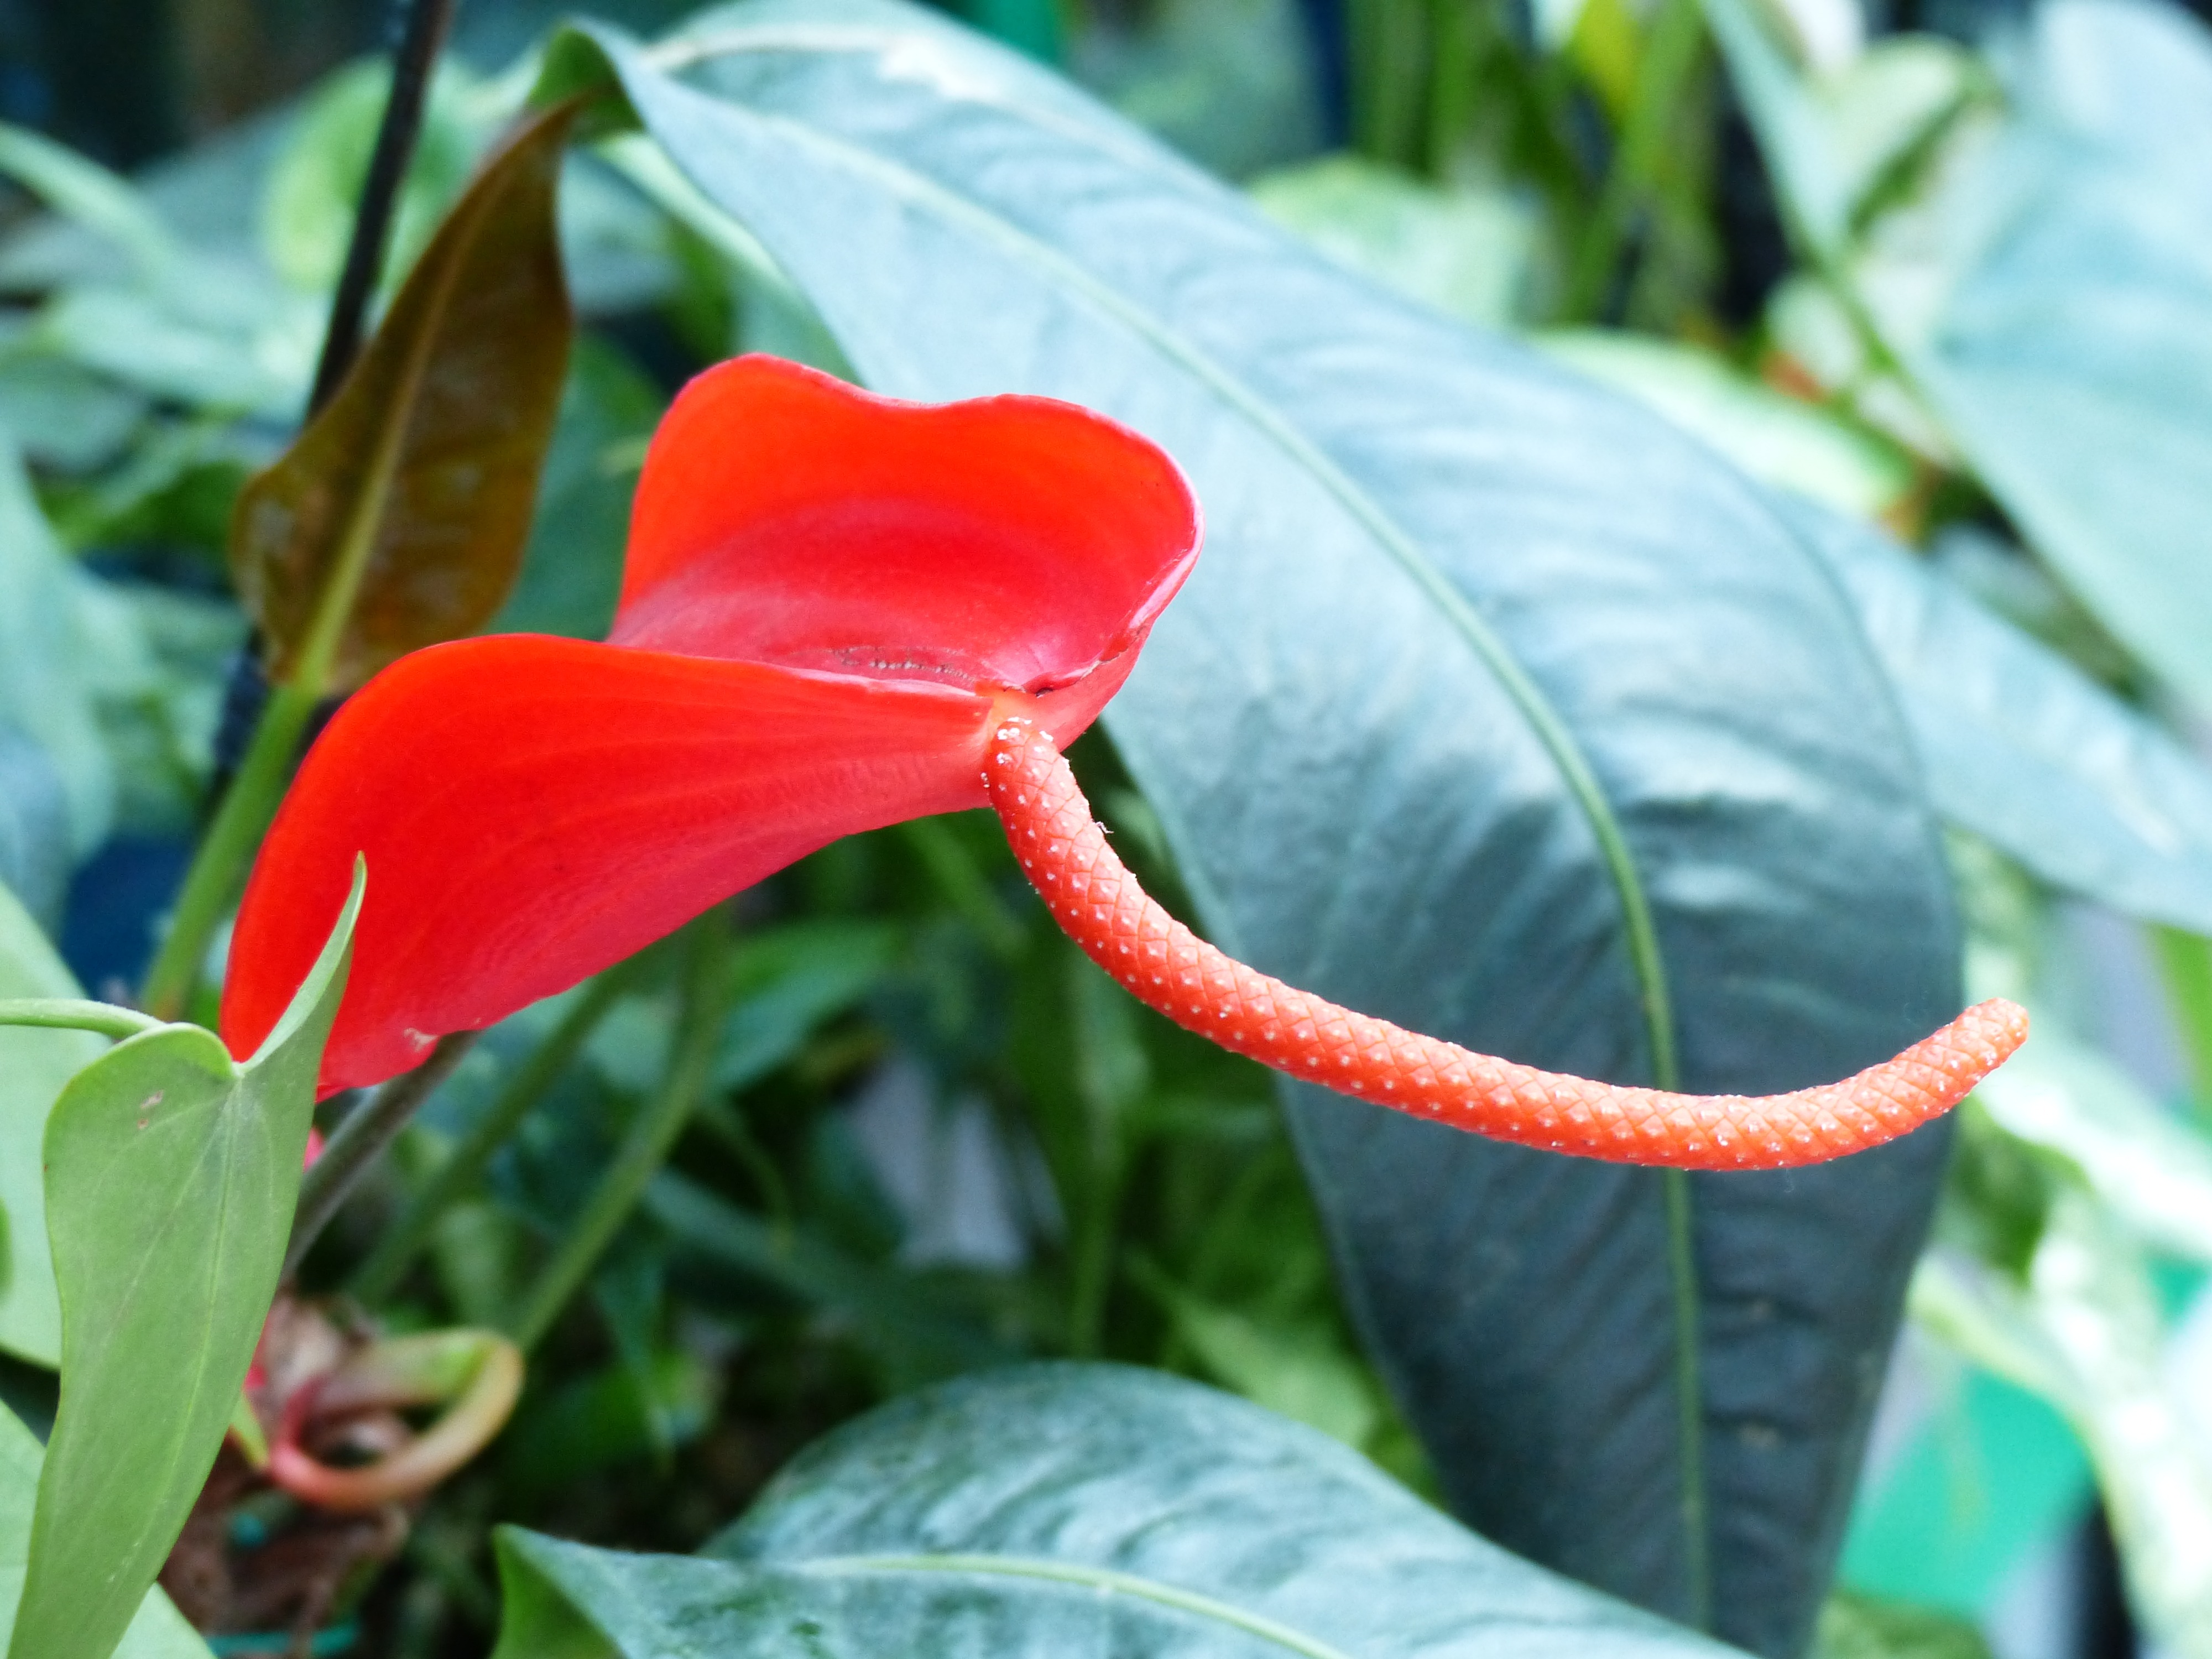
blossom, plant, plank, leaf, flower, bloom, green, red, tropical, botany, flora, houseplant, exotic, araceae, macro photography, ornamental plant, inflorescence, flowering plant, bract, spatha, peace lily, spathiphyllum, flower flask, plant stem, land plant, vaginal sheet, spathiphyllum cannifolium, page banner, spadix